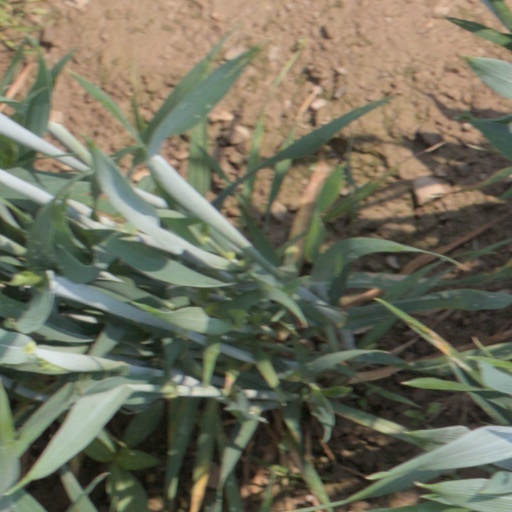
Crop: wheat